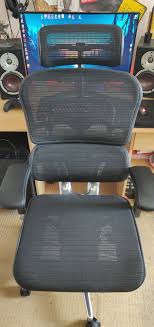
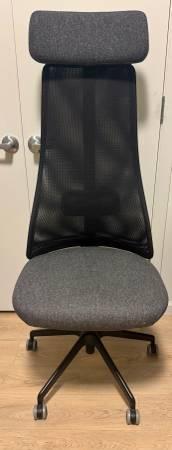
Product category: items_chair
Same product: no